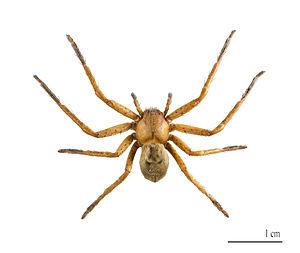
Olios argelasius est une espèce d'araignées aranéomorphes de la famille des Sparassidae.
Olios est un genre d'araignées aranéomorphes de la famille des Sparassidae.